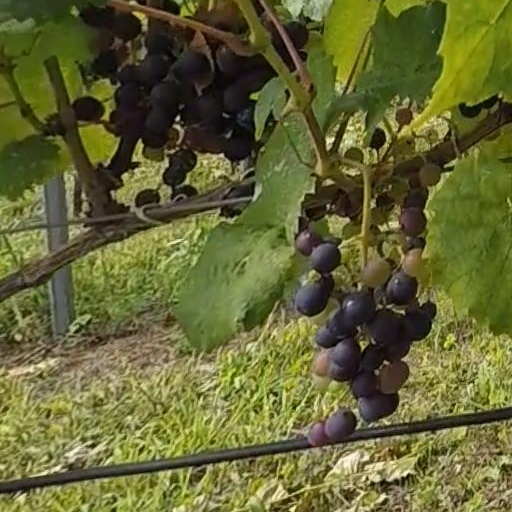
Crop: grape